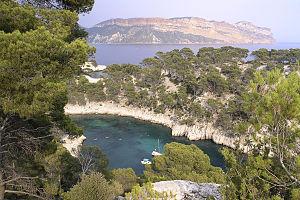
La calanque de Port-Pin est une des nombreuses calanques de la côte méridionale de Marseille. Elle se situe dans le quartier marseillais de Vaufrèges. On y accède par la mer, ou par un chemin côtier partant de la calanque de Port-Miou après quelques minutes de marche.